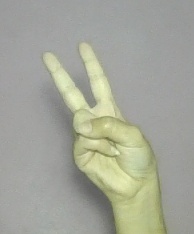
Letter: taa